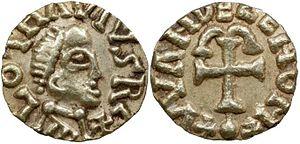
Tiers de sou de Clotaire III frappé à Paris (657-673). BNF, monnaies, médailles et antiques. Avers
Clotaire III est roi de Neustrie et de Burgondie de 657 à 673.